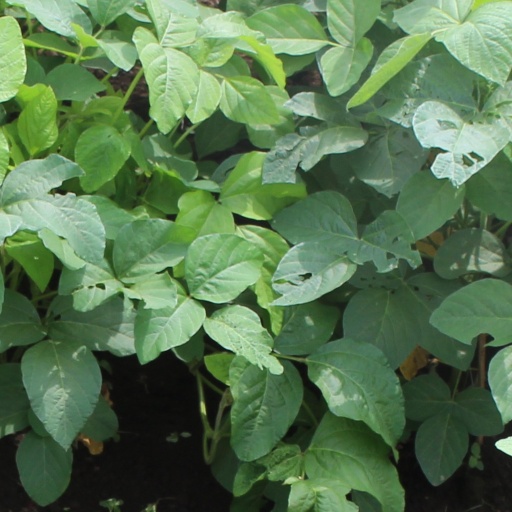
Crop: soybean